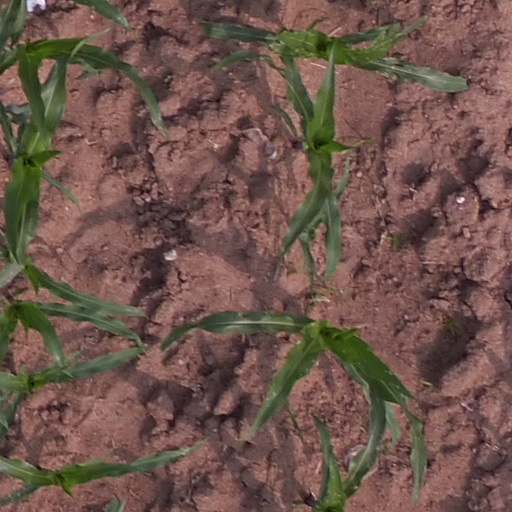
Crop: maize; corn